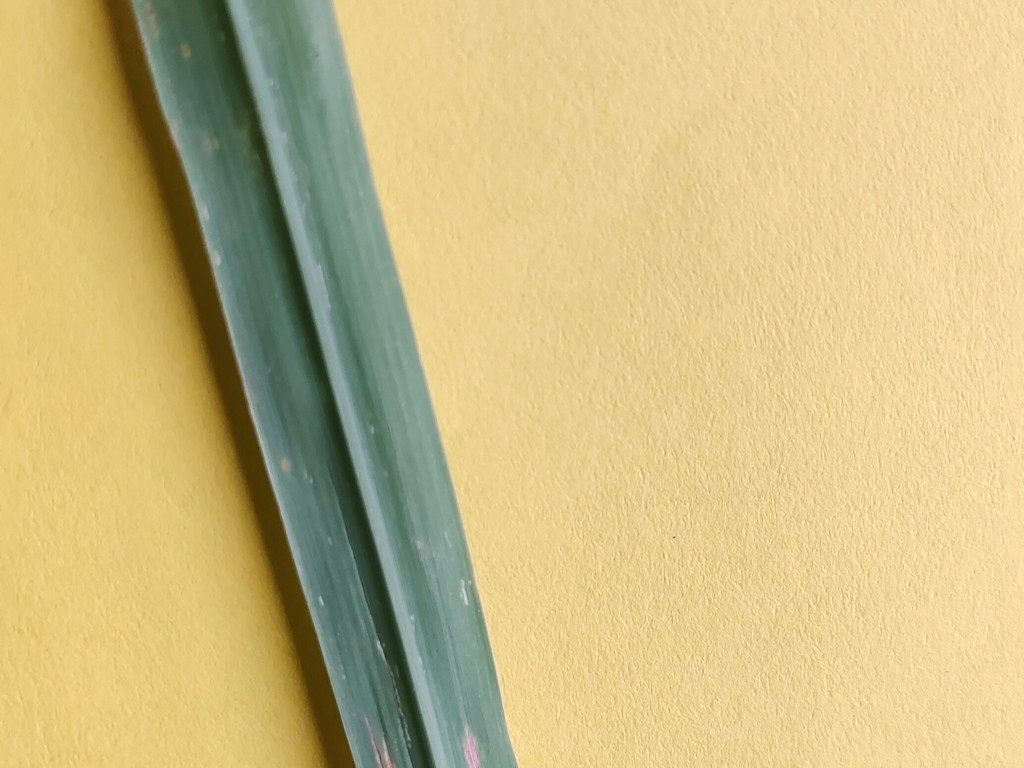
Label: Unhealthy